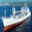
Label: ship